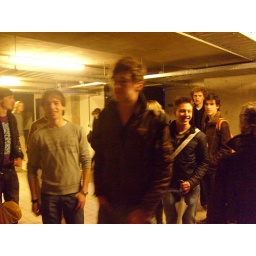
Een dag-excursie, georganiseerd door Cheops, in het (uiteindelijk niet zo) zonnige zuiden van Nederland: Eindhoven!